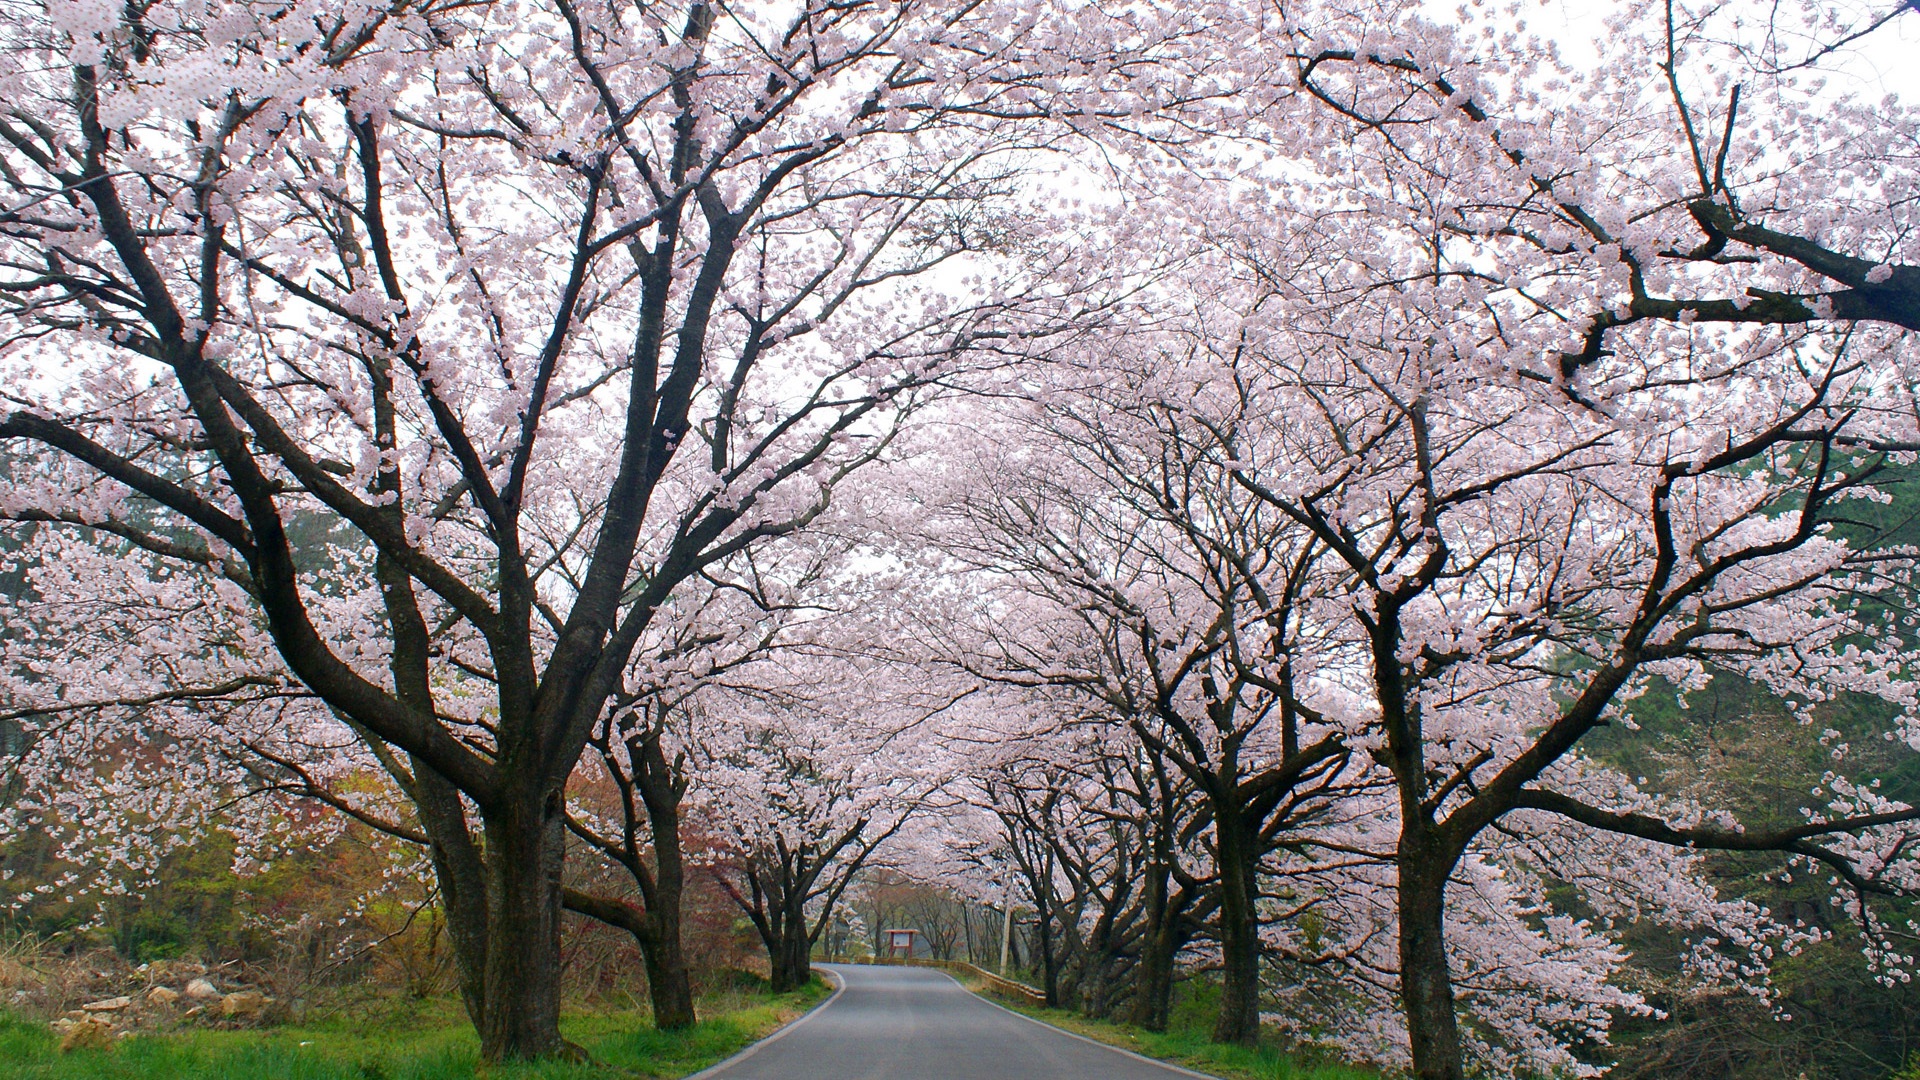
tree, branch, blossom, plant, flower, spring, cherry blossom, k, klitschko, whether or not